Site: brandenburg
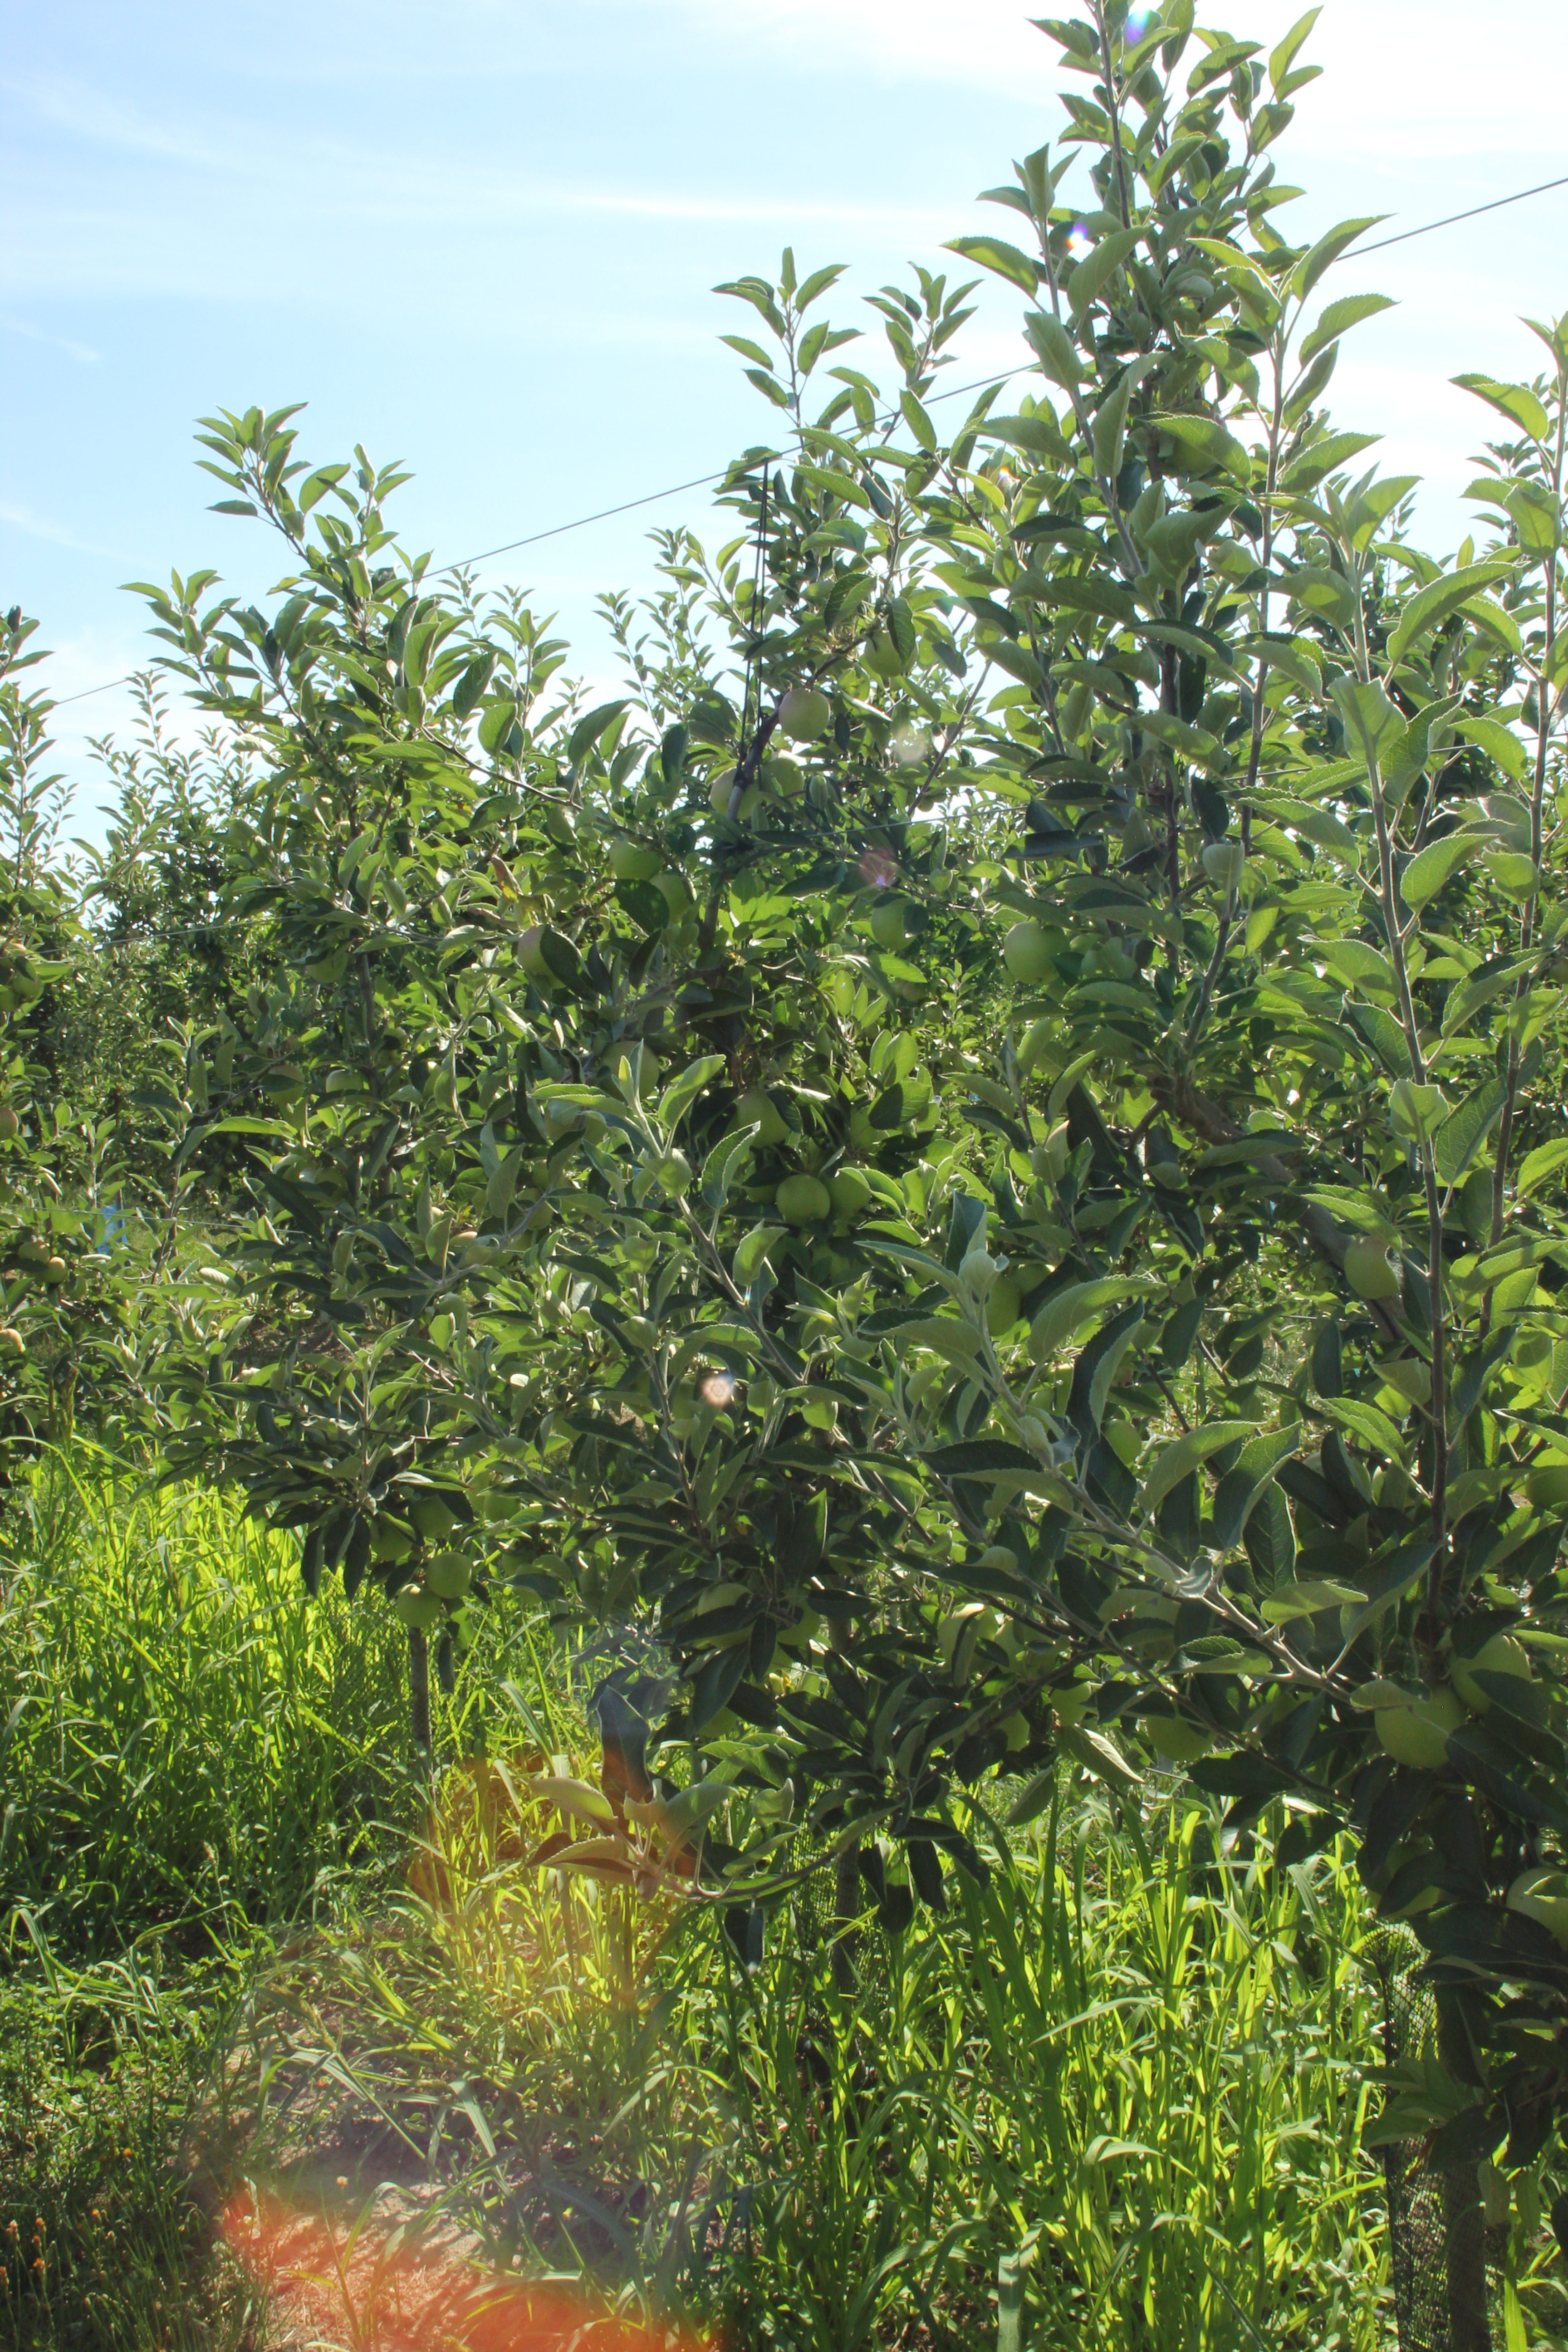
Growth stage (BBCH 77): Development of fruit